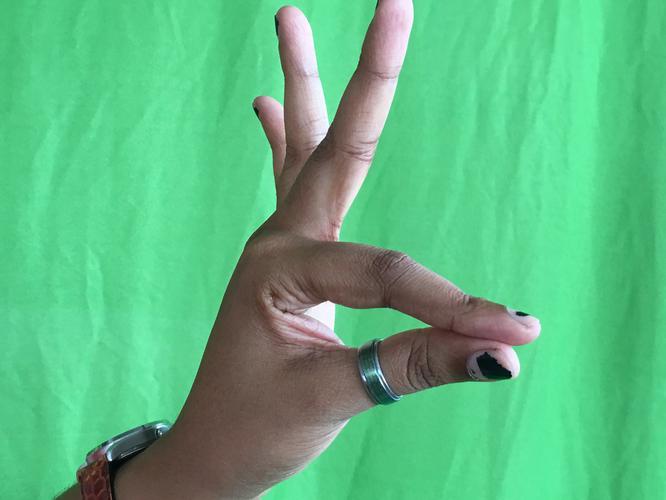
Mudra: Hamsasyam
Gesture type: single_hand